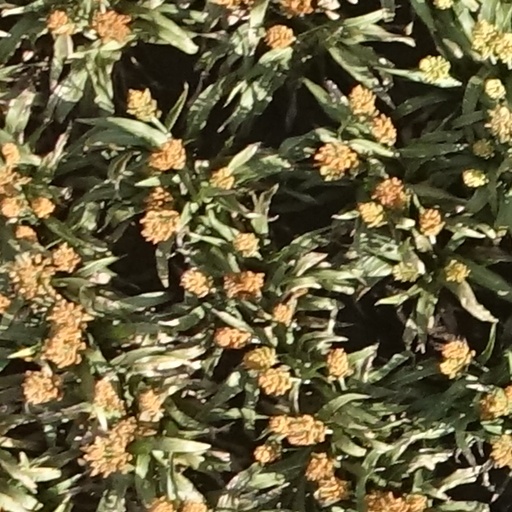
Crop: sorghum